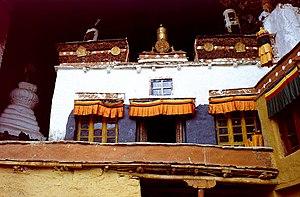
Partie du monastère (gompa) de Phuktal au Zanskar.
Le monastère de Phuktal ou Phugtal Gompa est un monastère bouddhiste au sud-est du Zanskar, Ladakh dans le nord de l'Inde.